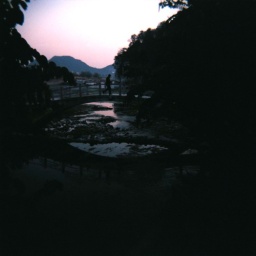
bridge over dry river